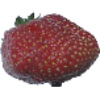
Label: strawberry_wedge